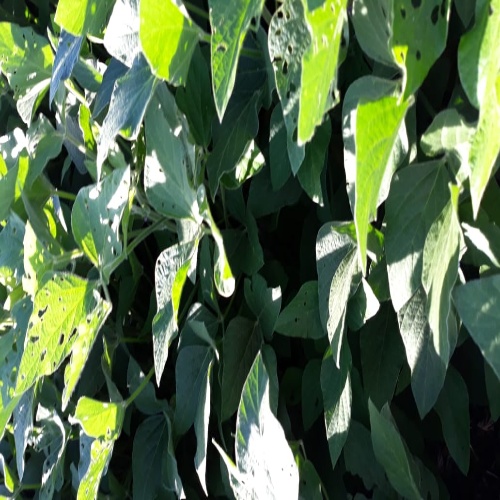
Label: Caterpillar